Ko Shing Theatre

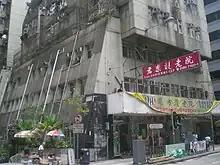
Kiu Fat Building occupies the location of the former Ko Shing Theatre.

Ko Shing Theatre, in Sheung Wan, Central and Western District, was Hong Kong's second indoor opera movie theatre.